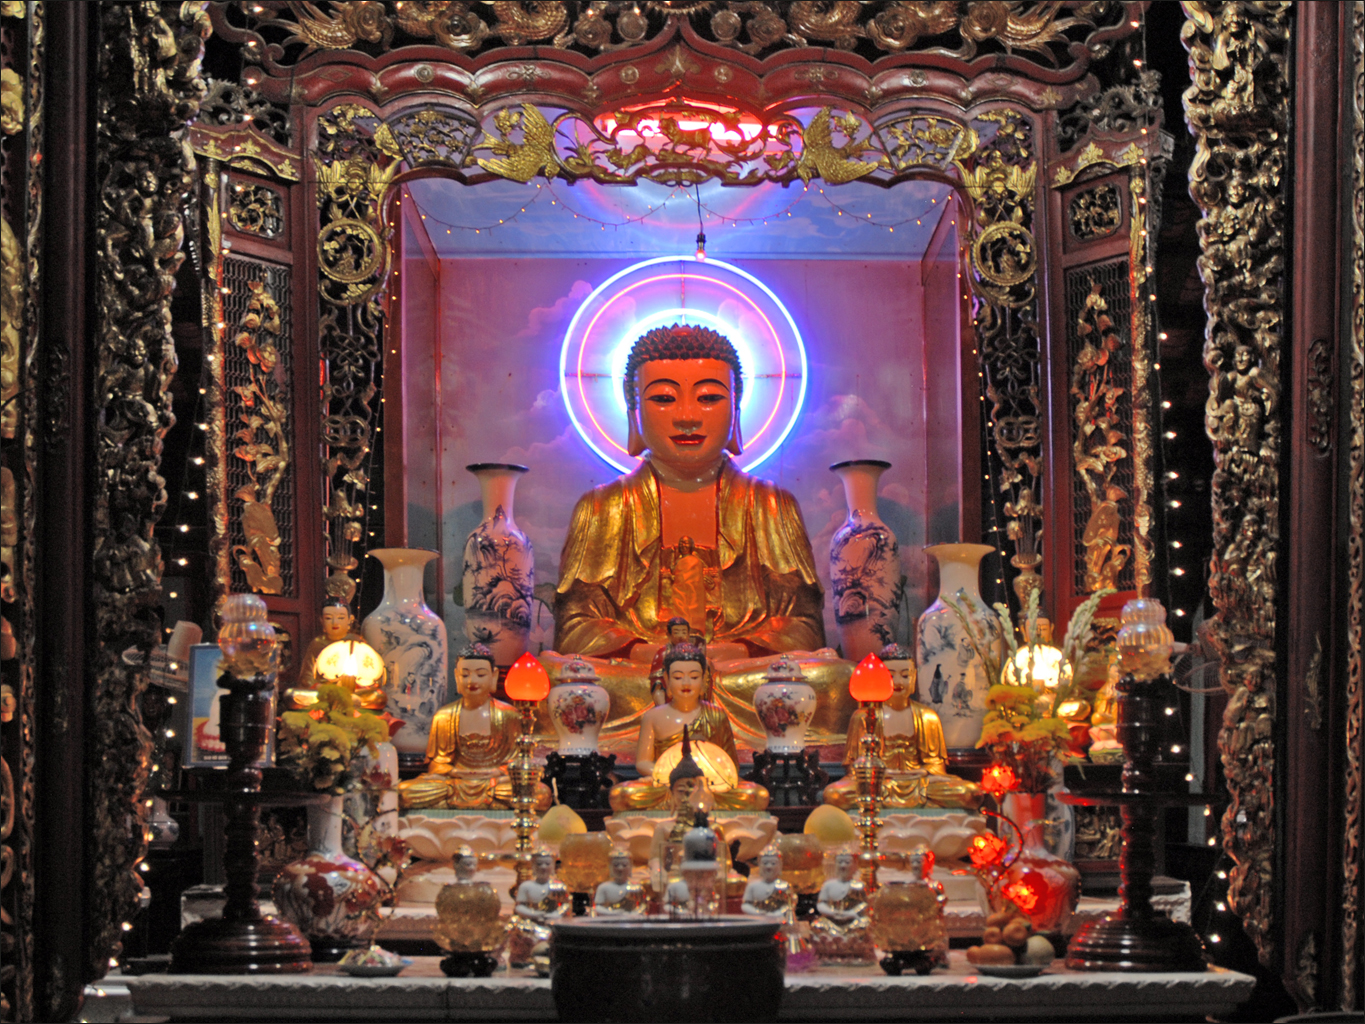
user: text: Tượng Phật lớn ở trung tâm có màu gì?
assistant: text: Vàng

user: text: Tượng tôn giáo nào được thờ phụng nổi bật trong ảnh?
assistant: text: Phật

user: text: Bức ảnh này thể hiện tín ngưỡng tôn giáo nào?
assistant: text: Phật giáo

user: text: Mô tả cách sắp xếp các tượng Phật nhỏ và bình hoa trang trí so với tượng Phật lớn ở trung tâm.
assistant: text: Các tượng Phật nhỏ được đặt thành hàng trên bàn thờ, phía trước tượng Phật lớn, với các bình hoa trang trí xen kẽ ở hai bên, tạo nên một bố cục trang nghiêm và đối xứng.